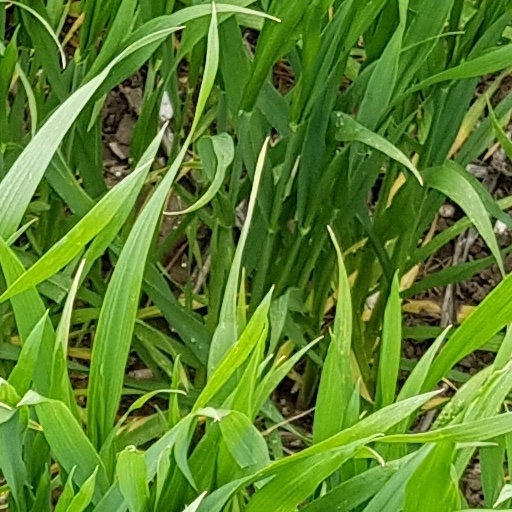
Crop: wheat